Bryan Buckley

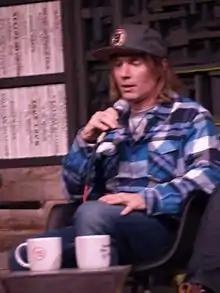
Bryan Buckley in 2015

Bryan Buckley is an American filmmaker, screenwriter, producer, and two-time Academy Award nominated director.